Shrunken head

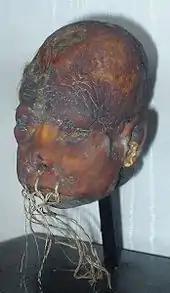
Shrunken head exhibited at the Lightner Museum in St. Augustine, Florida.

The practice of preparing shrunken heads originally had religious significance; shrinking the head of an enemy was believed to harness the spirit of that enemy and compel him to serve the shrinker. It was said to prevent the soul from avenging his death.